Answer in natural language. Consider the 3D positions of the objects in the scene and not just the 2D positions in the image. Is the centerpoint of  wooden dining table (marked A) at a higher height than jules office chair (marked B)? Choose between the following options: yes or no
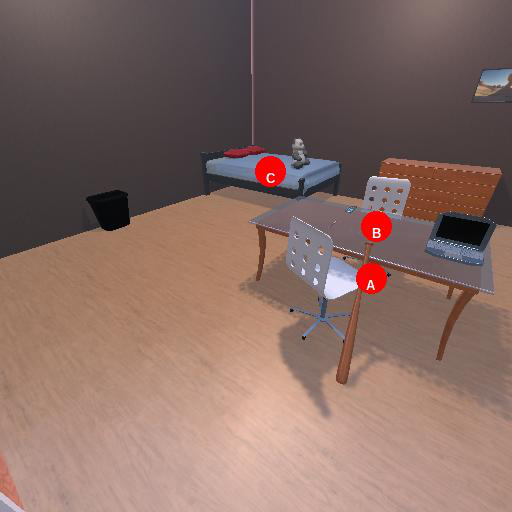
<answer>no</answer>